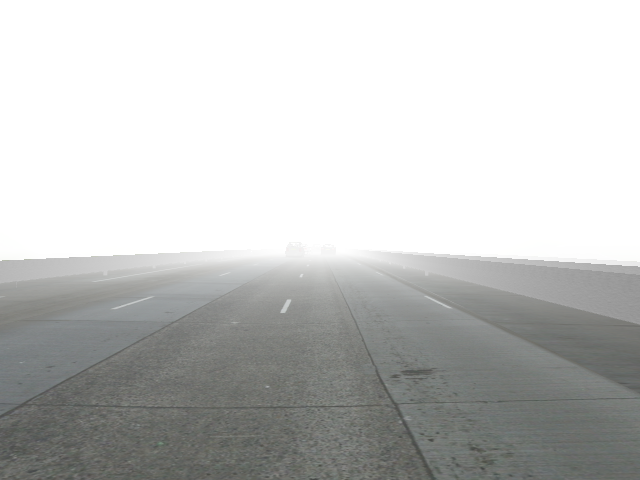
Weather: foggy or hazy